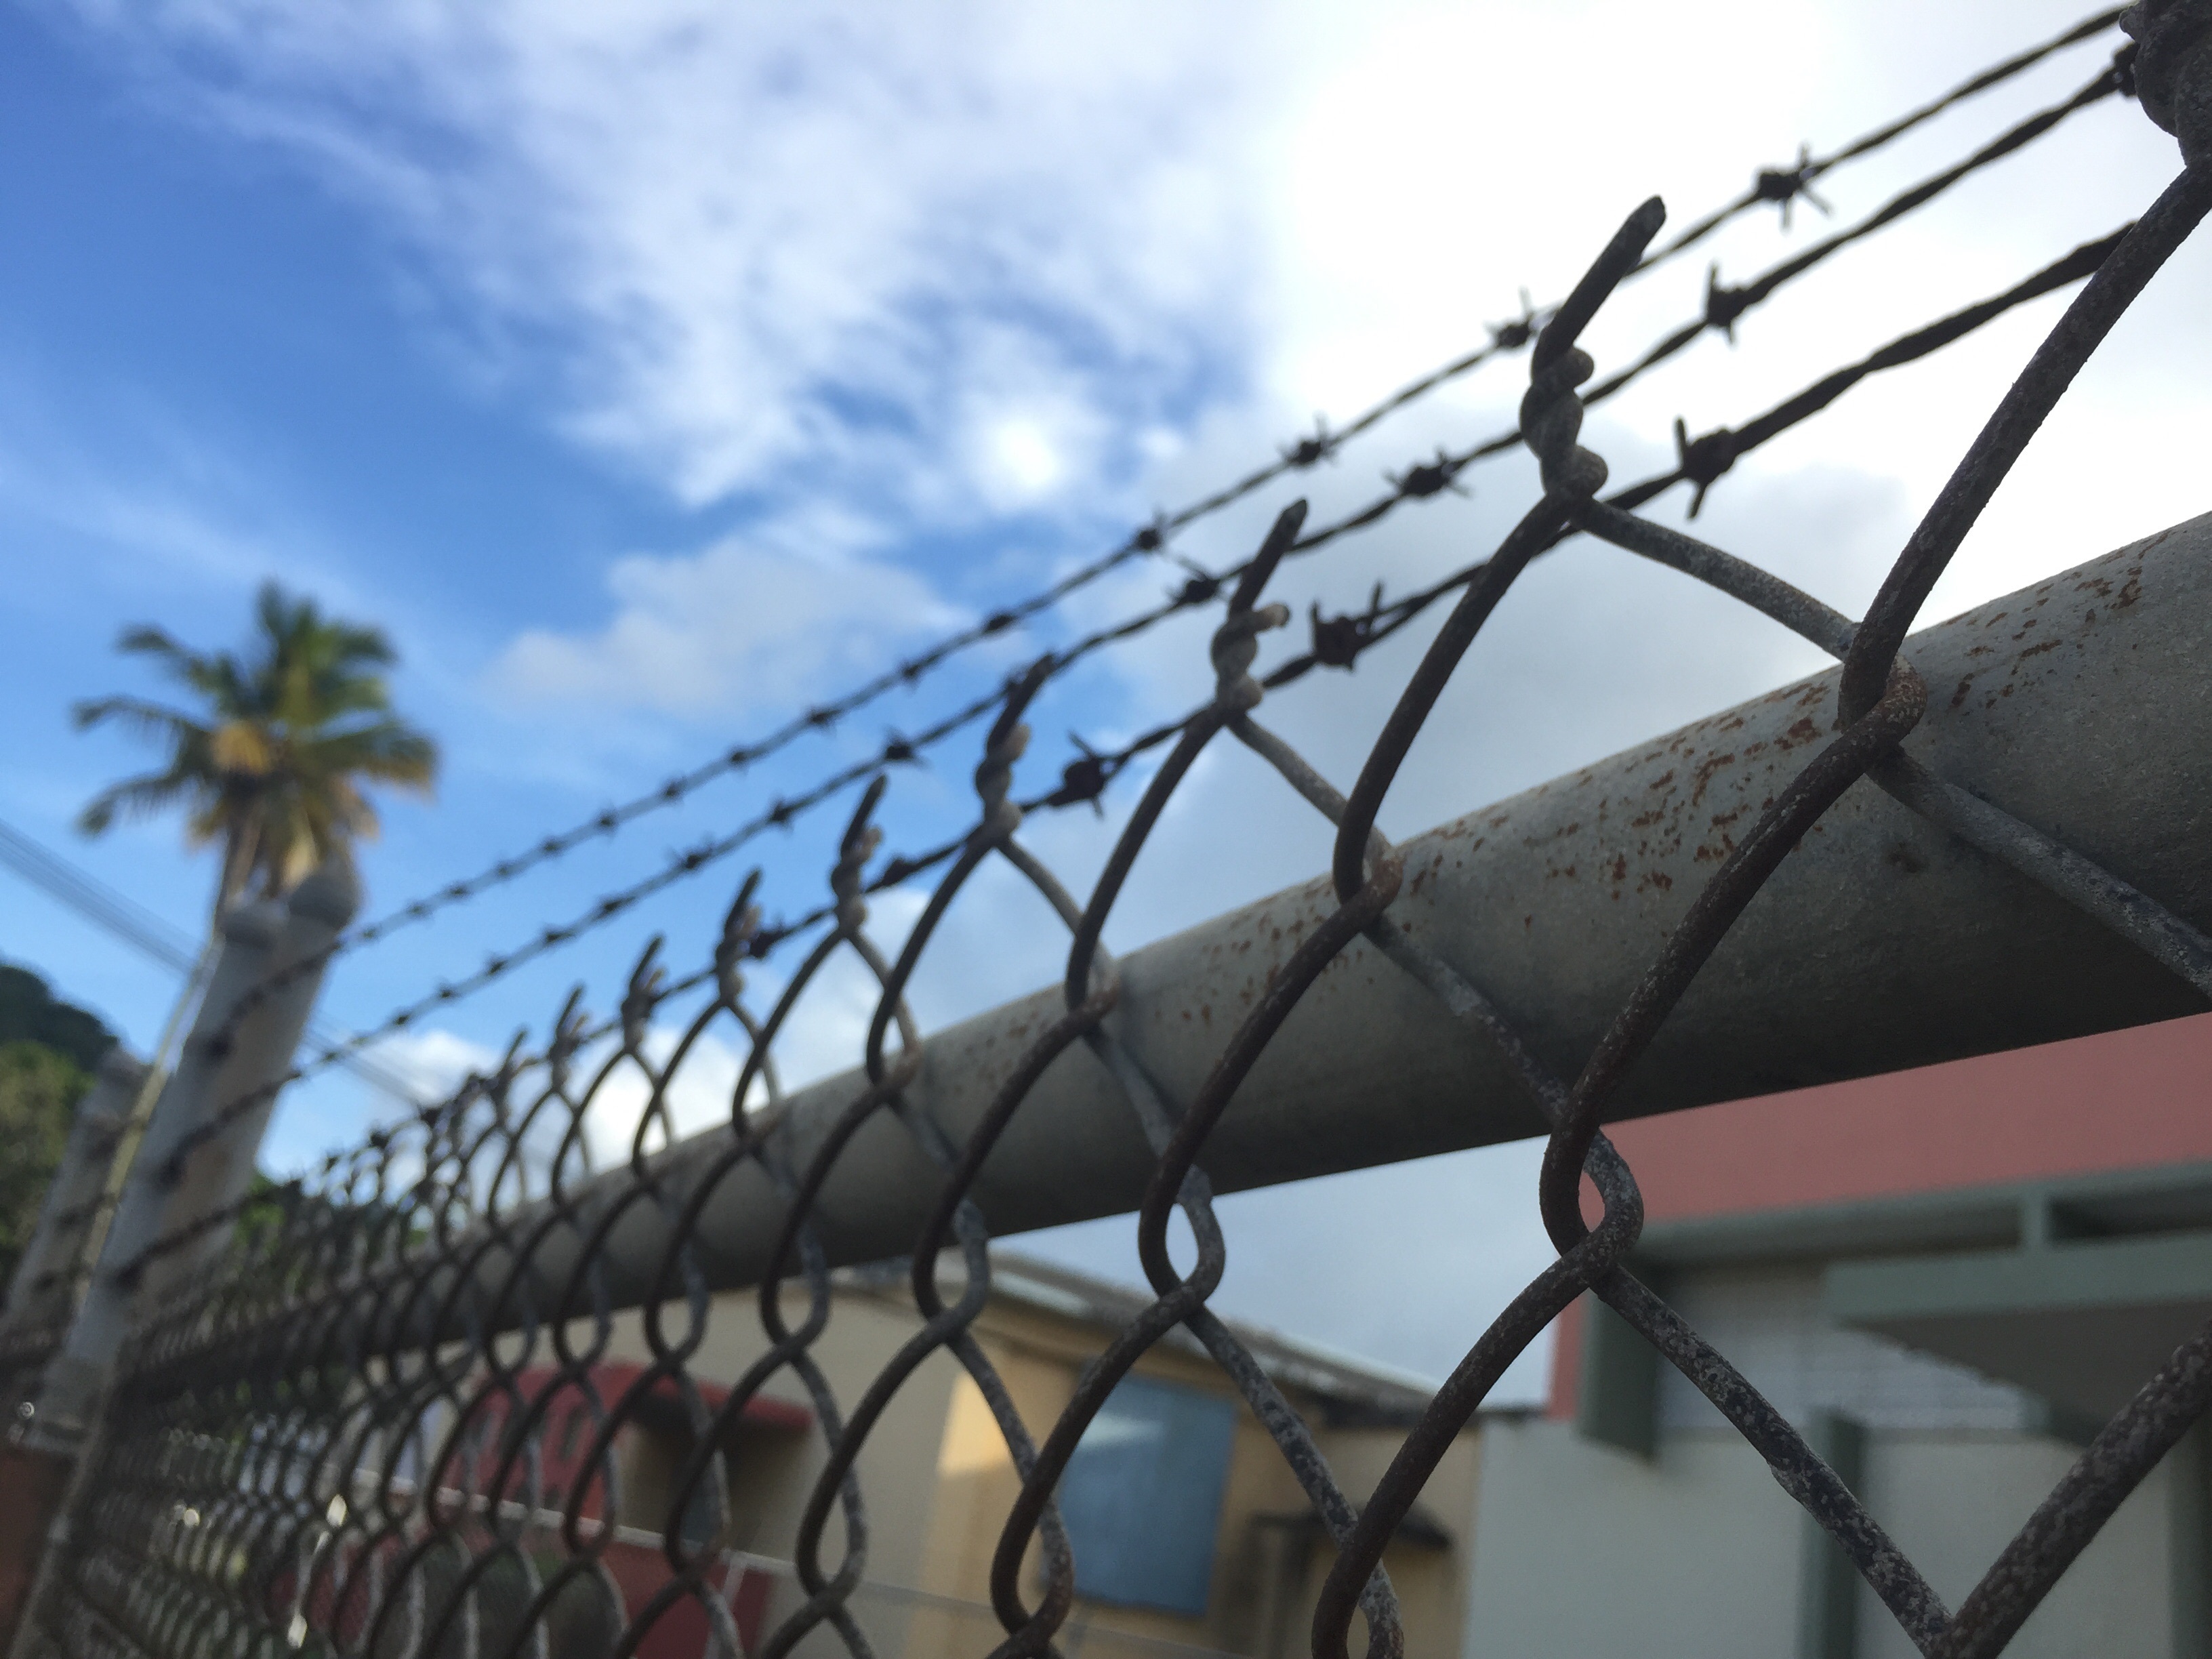
fence, roof, outdoor structure